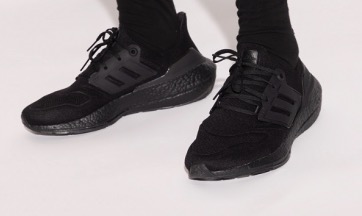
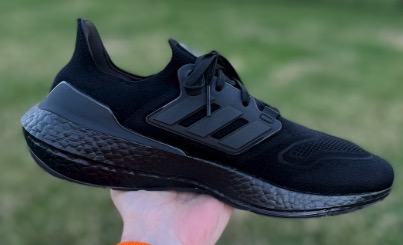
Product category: misc
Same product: yes